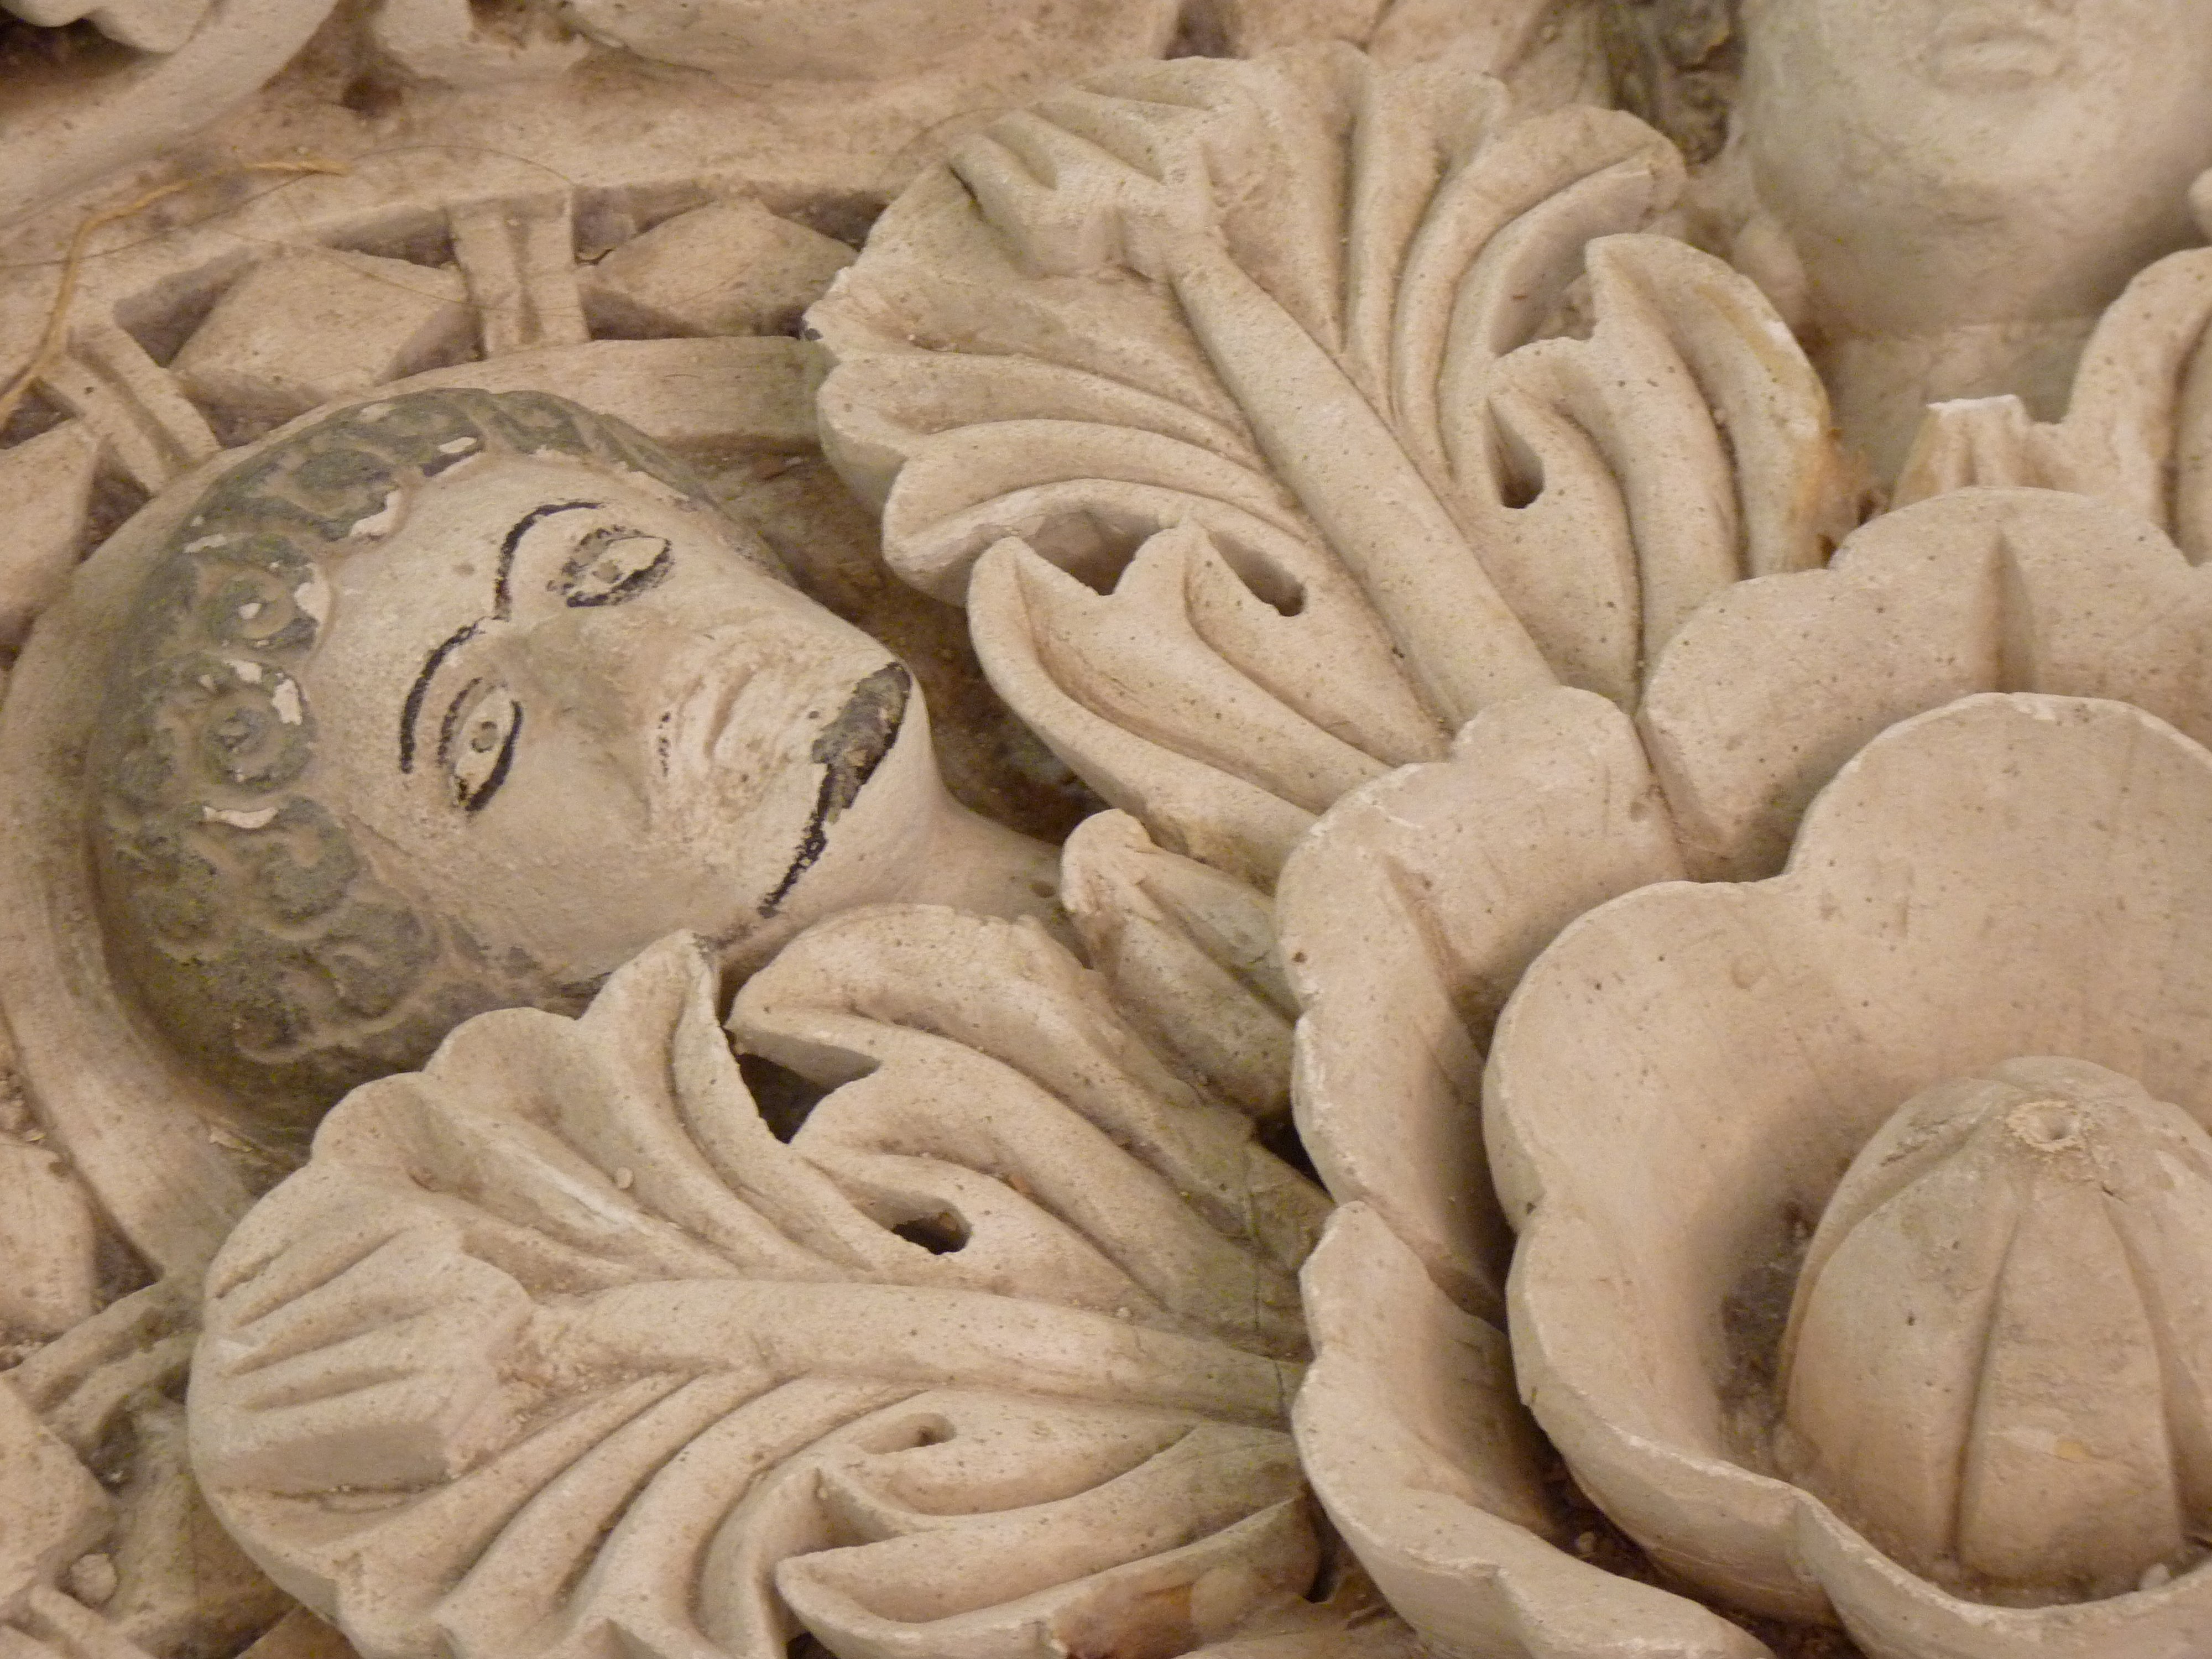
travel, dish, food, holiday, dessert, blanket, cuisine, jordan, sculpture, fresco, carving, relief, stucco, baked goods, stonemasonry, middle east, stone carving, oyster mushroom, amman, citadel hill, medicinal mushroom